Gheorghe Alexianu

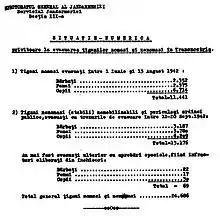
Gendarmerie Report - Deportation of Gypsies in Transnistria

As governor of Transnistria, Alexianu organized ghettos and concentration camps to place the deported Romanian and Ukrainian Jews and 25,000 Gypsies. He ordered endless marches in which Jews and Romas (including women, elders and even children) were forced to walk through the huge frozen steppes, leaving behind rows of corpses; he also enforced compulsory work for every "undesirable". By Ordinance no. 35 of January 2, 1942 Alexianu ordered the deportation of all Jews from Odessa to the Berezivka region, where they were massacred.